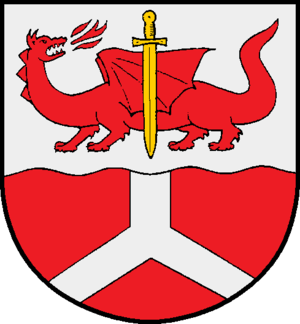
Jevenstedt est une commune de l'arrondissement de Rendsburg-Eckernförde, Land de Schleswig-Holstein.